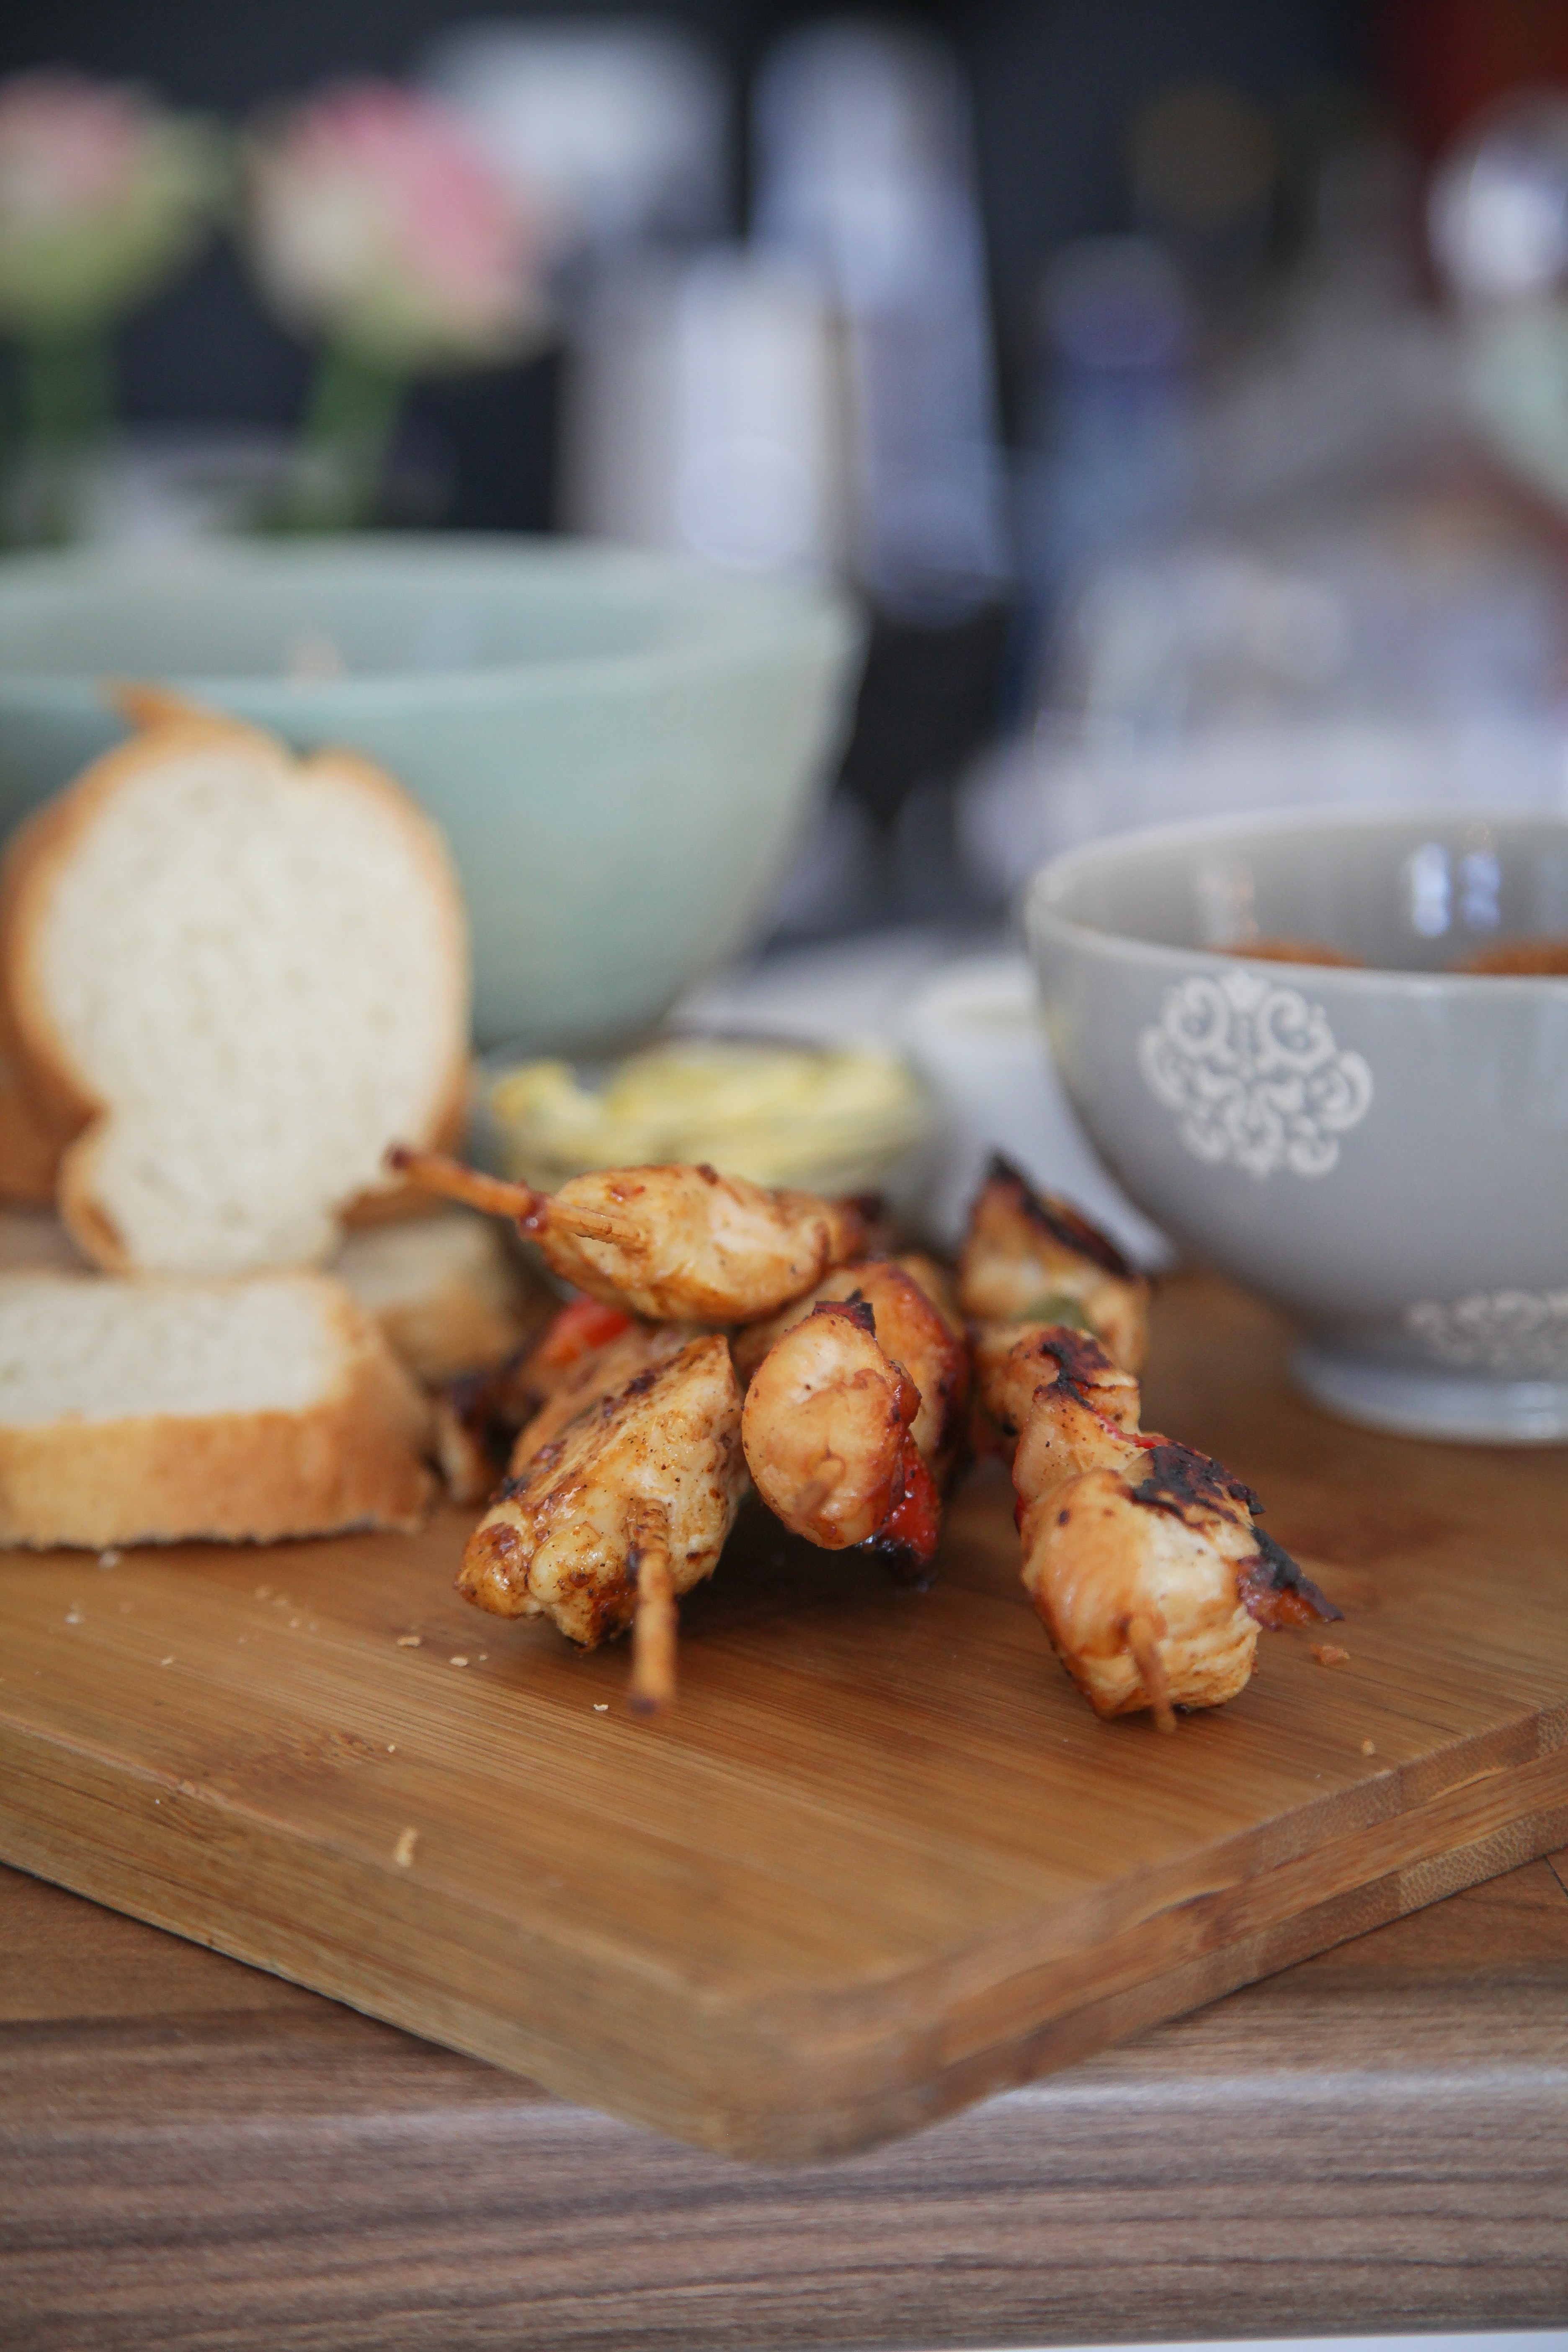
dish, food, cuisine, ingredient, fried food, brunch, produce, recipe, pakora, finger food, fritter, meat, appetizer, satay